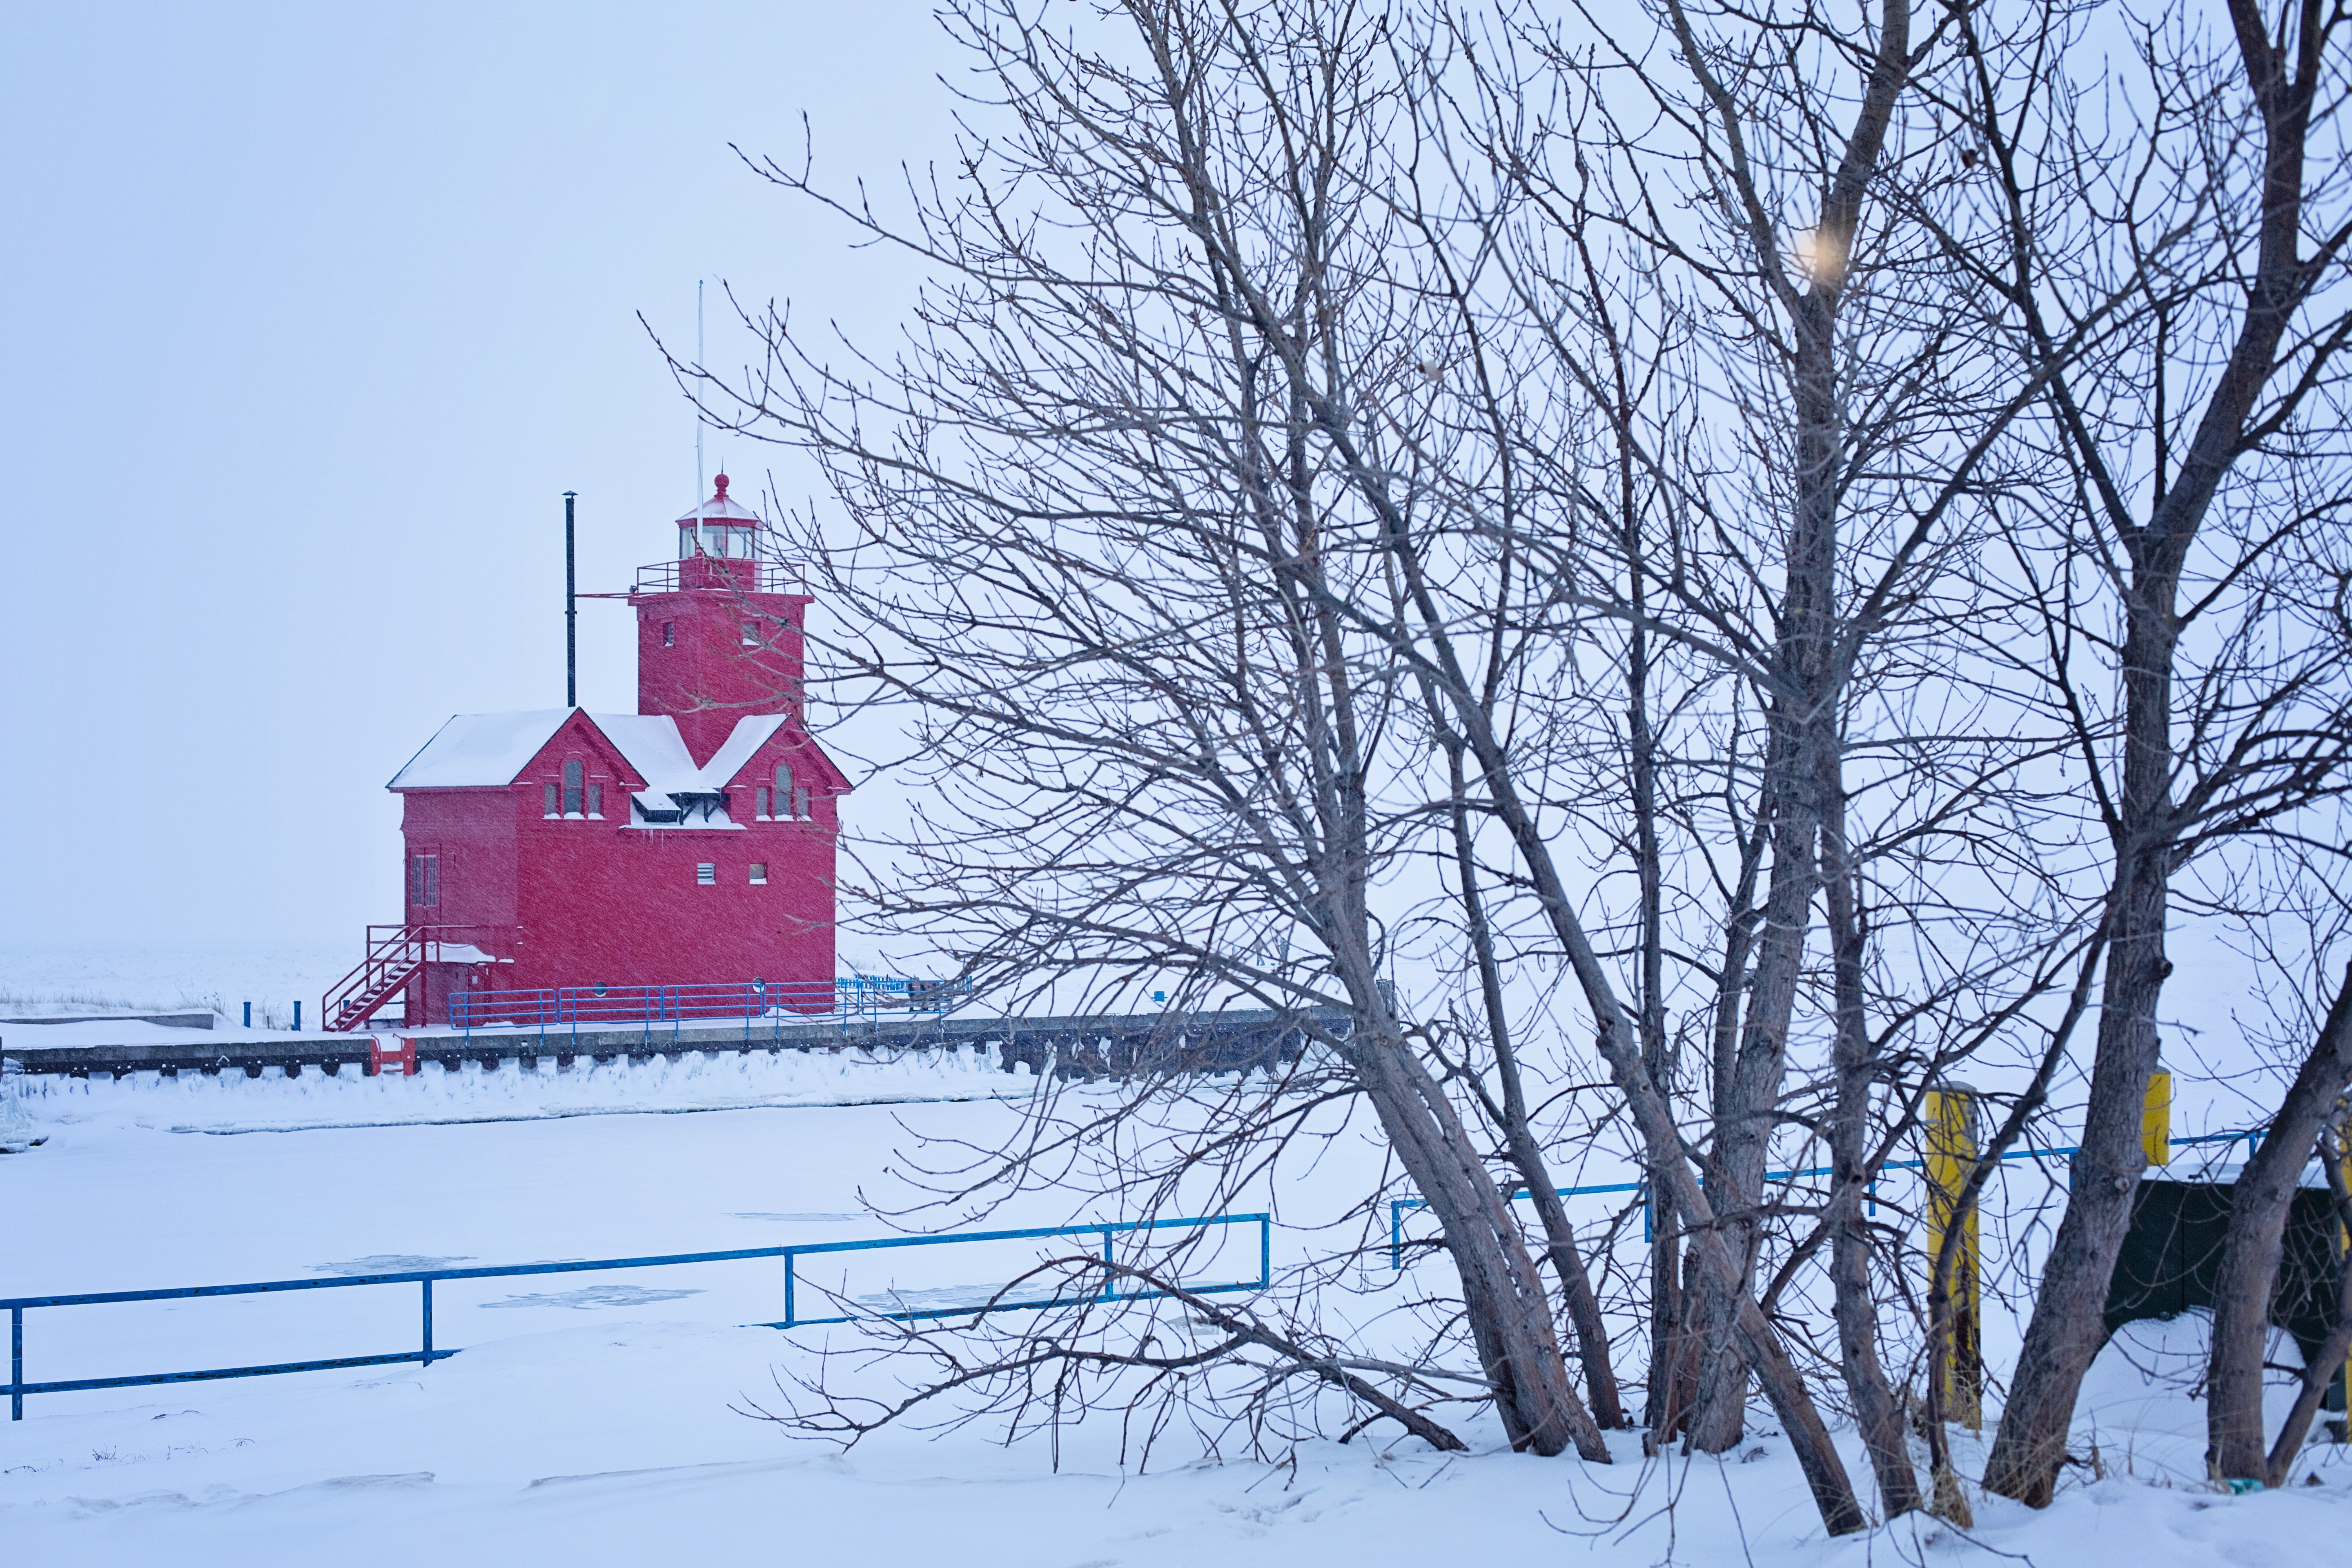
landscape, snow, cold, winter, lighthouse, ice, red, tower, weather, season, nautical, michigan, freezing